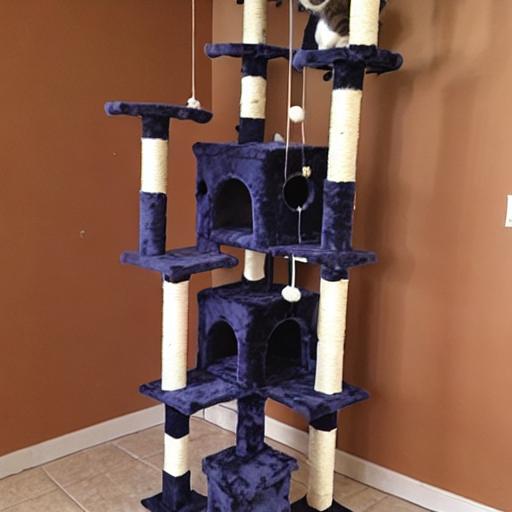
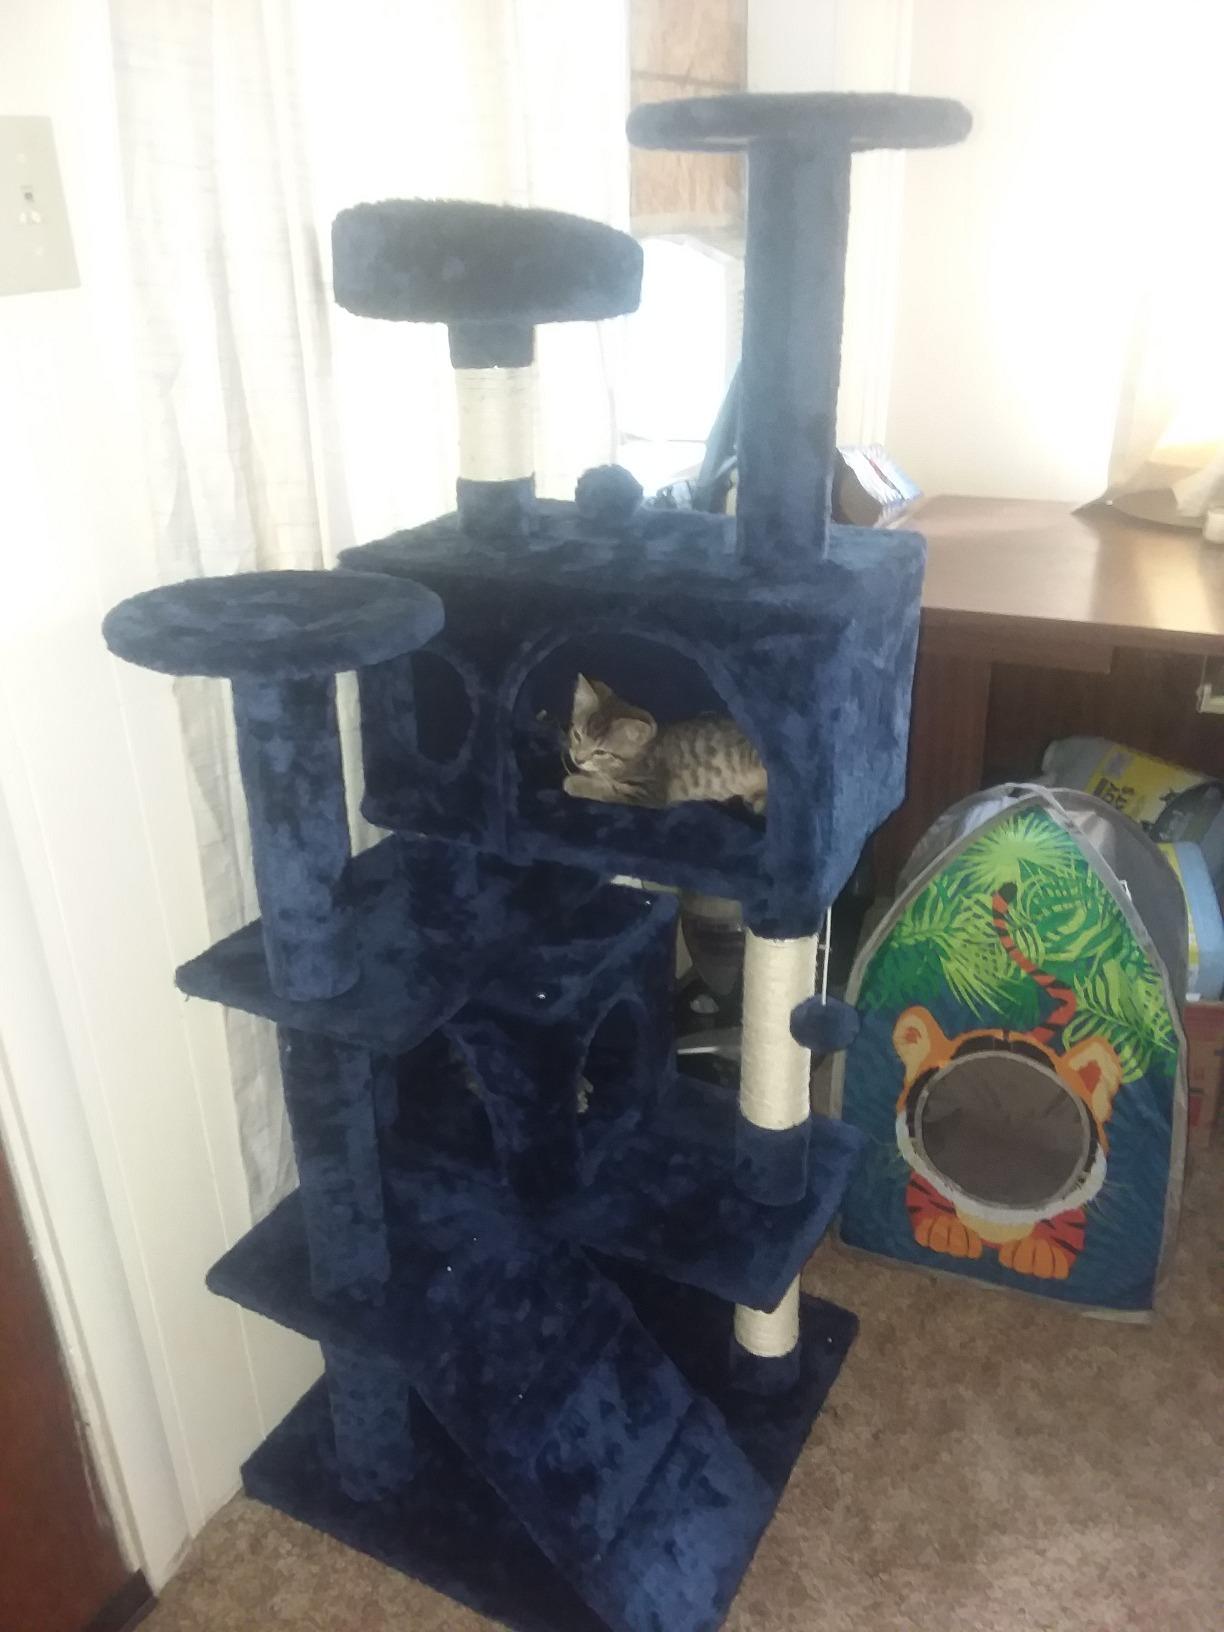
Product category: items_cat tree
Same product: no